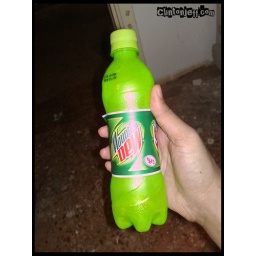
Mountain Dew in Kuwait. Thats one green bottle y'all.